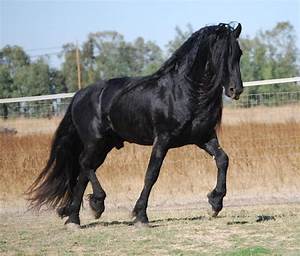
Label: cavallo